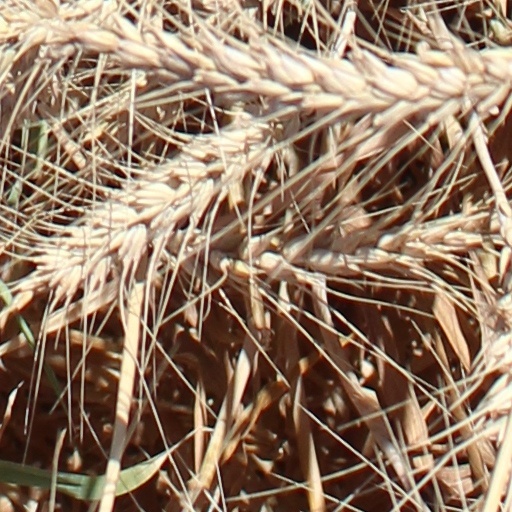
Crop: wheat